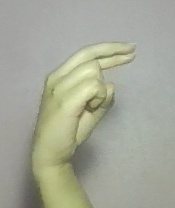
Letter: zay